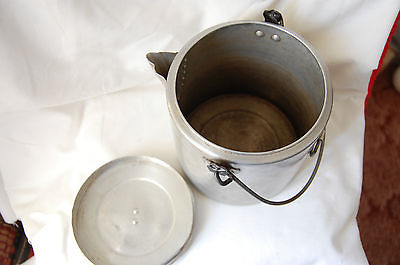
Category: kettle